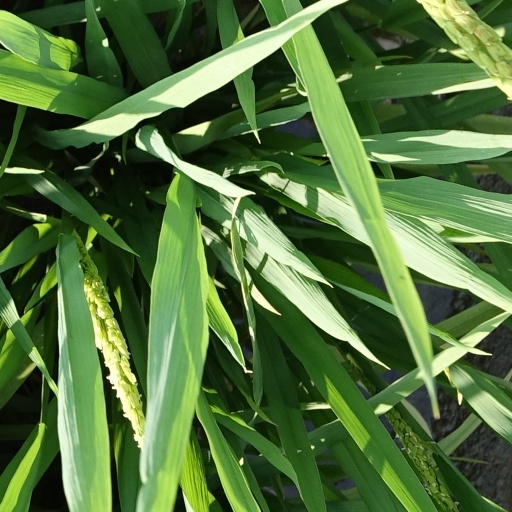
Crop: rice